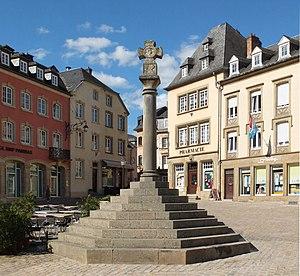
Echternach est une ville du Luxembourg d’environ 5 300 habitants et le chef-lieu de son canton, le long de la vallée de la Sûre marquant la frontière avec la Rhénanie-Palatinat allemande.